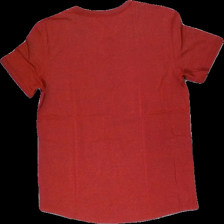
View: back
Type: T-shirt
Category: Men
Brand: Not in the list
Brand text on label: American Eagle
Colors: Red
Material: 62% cotton, 38% polyester
Cut: Regular, C-collar
Size: M
Price range: 50-100
Recommended usage: Reuse